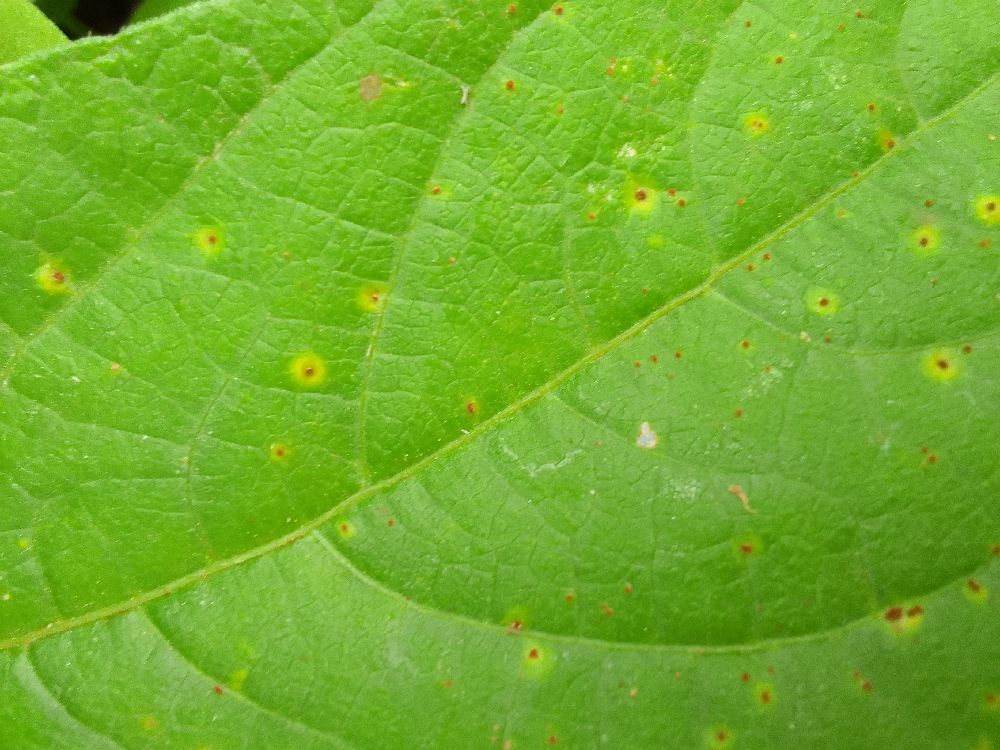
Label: rust